2015 Formula One World Championship

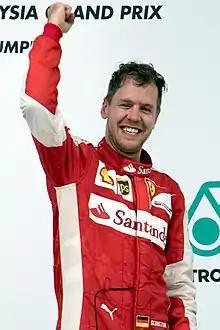
A picture of Sebastian Vettel cheering on the podium after winning the 2015 Malaysian Grand Prix for Ferrari.

Mercedes began the season with a one–two finish in Australia, resulting in a twenty-eight-point lead after just one round. They finished over thirty seconds clear of Sebastian Vettel, who finished third and secured a podium finish in his first race with Ferrari. Red Bull's Daniel Ricciardo finished a lap down in sixth, prompting the team to continue to voice their frustrations with Renault, as they were forced to use its second of four allotted power units for Ricciardo on the very first day of the season. The team also voiced its displeasure over the progress Renault had made in terms of power, with the team principal, Christian Horner, saying the Renault Energy F1-2015 was still down on Mercedes's PU106B Hybrid. After the race, the Red Bull team advisor Helmut Marko suggested that Red Bull might exit Formula One entirely if changes to the regulations were not made to level the field or cut development costs. Renault countered with their own threat to pull out of Formula One as an engine supplier if its reputation continued to be damaged or if its participation was otherwise not profitable to the company. Mercedes followed up by finishing second and third in Malaysia, while Red Bull continued to struggle, rounding out the top ten a lap down. After four rounds, Mercedes led the field, having earned 159 points (with Lewis Hamilton acquiring 93 out of 100 possible points), while Red Bull's struggles continued. The team acquired twenty-six points, enough for a distant fourth, and Ricciardo entered the European stages of the season on his fourth and final permissible power unit with fifteen events remaining on the calendar.